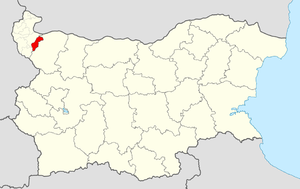
Roujintsi est une obchtina de l'oblast de Vidin en Bulgarie.